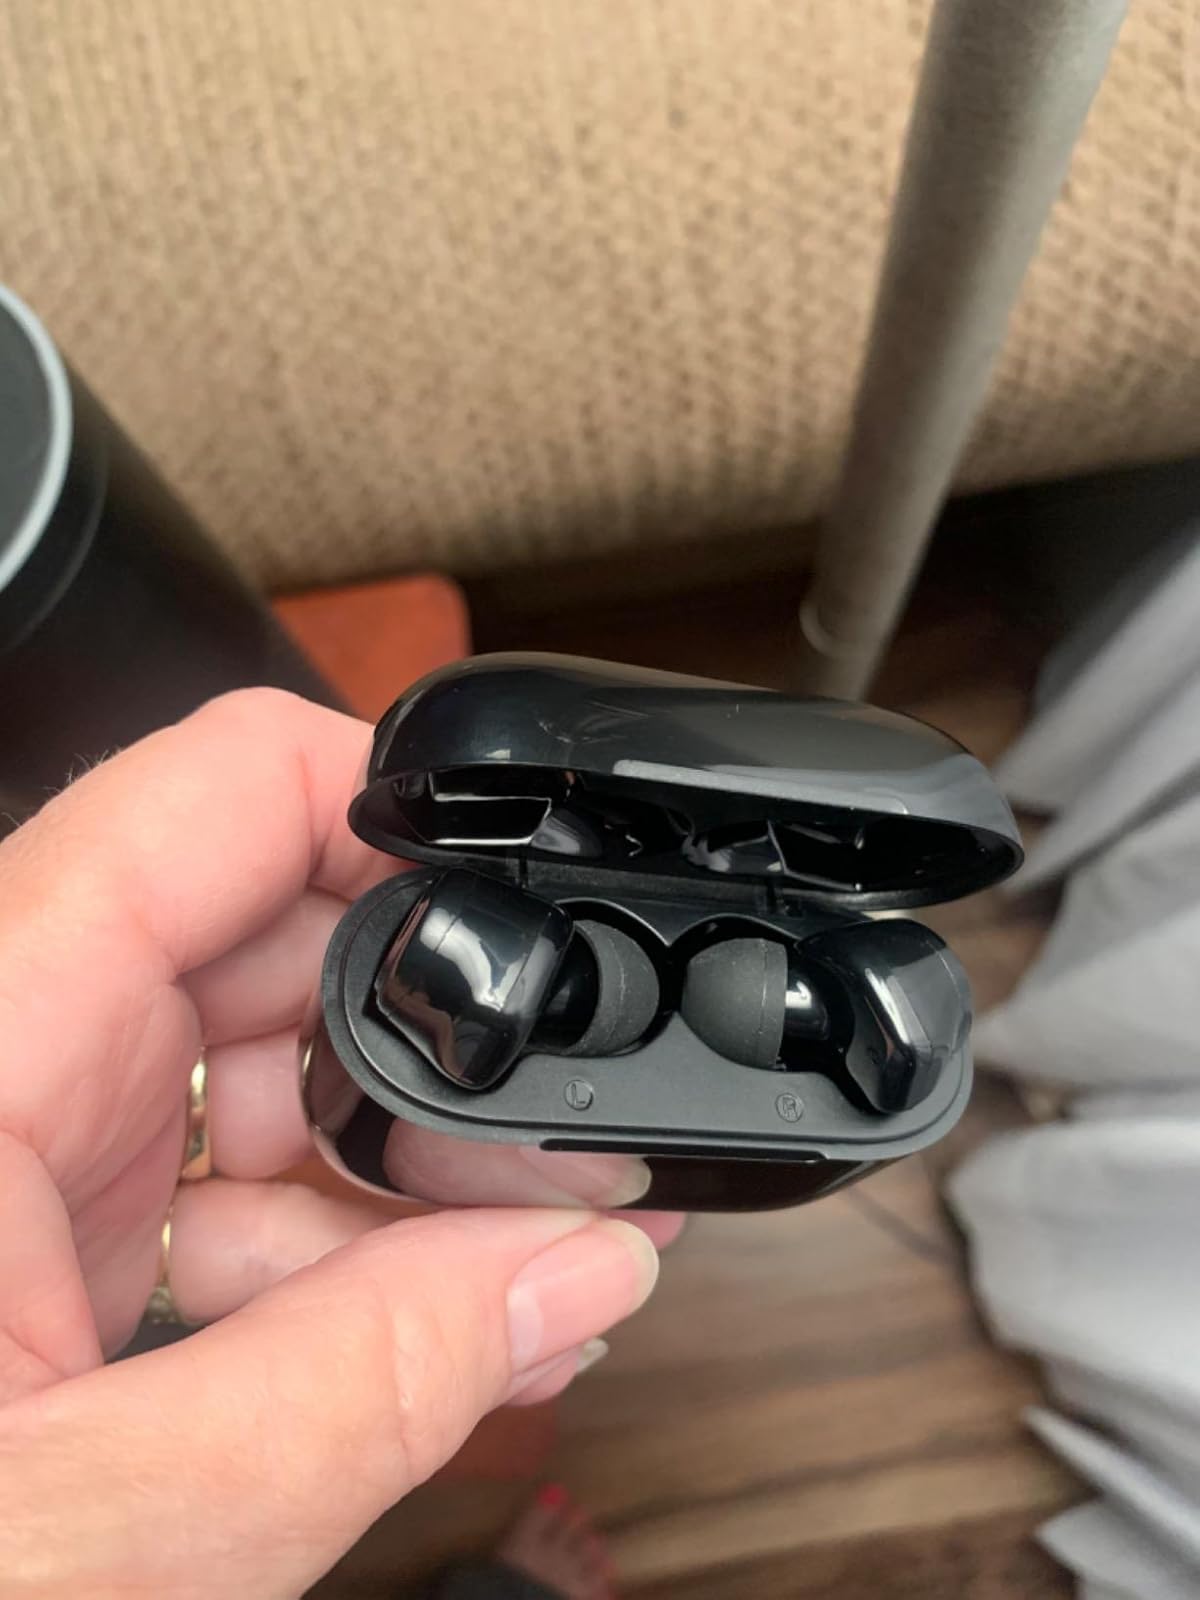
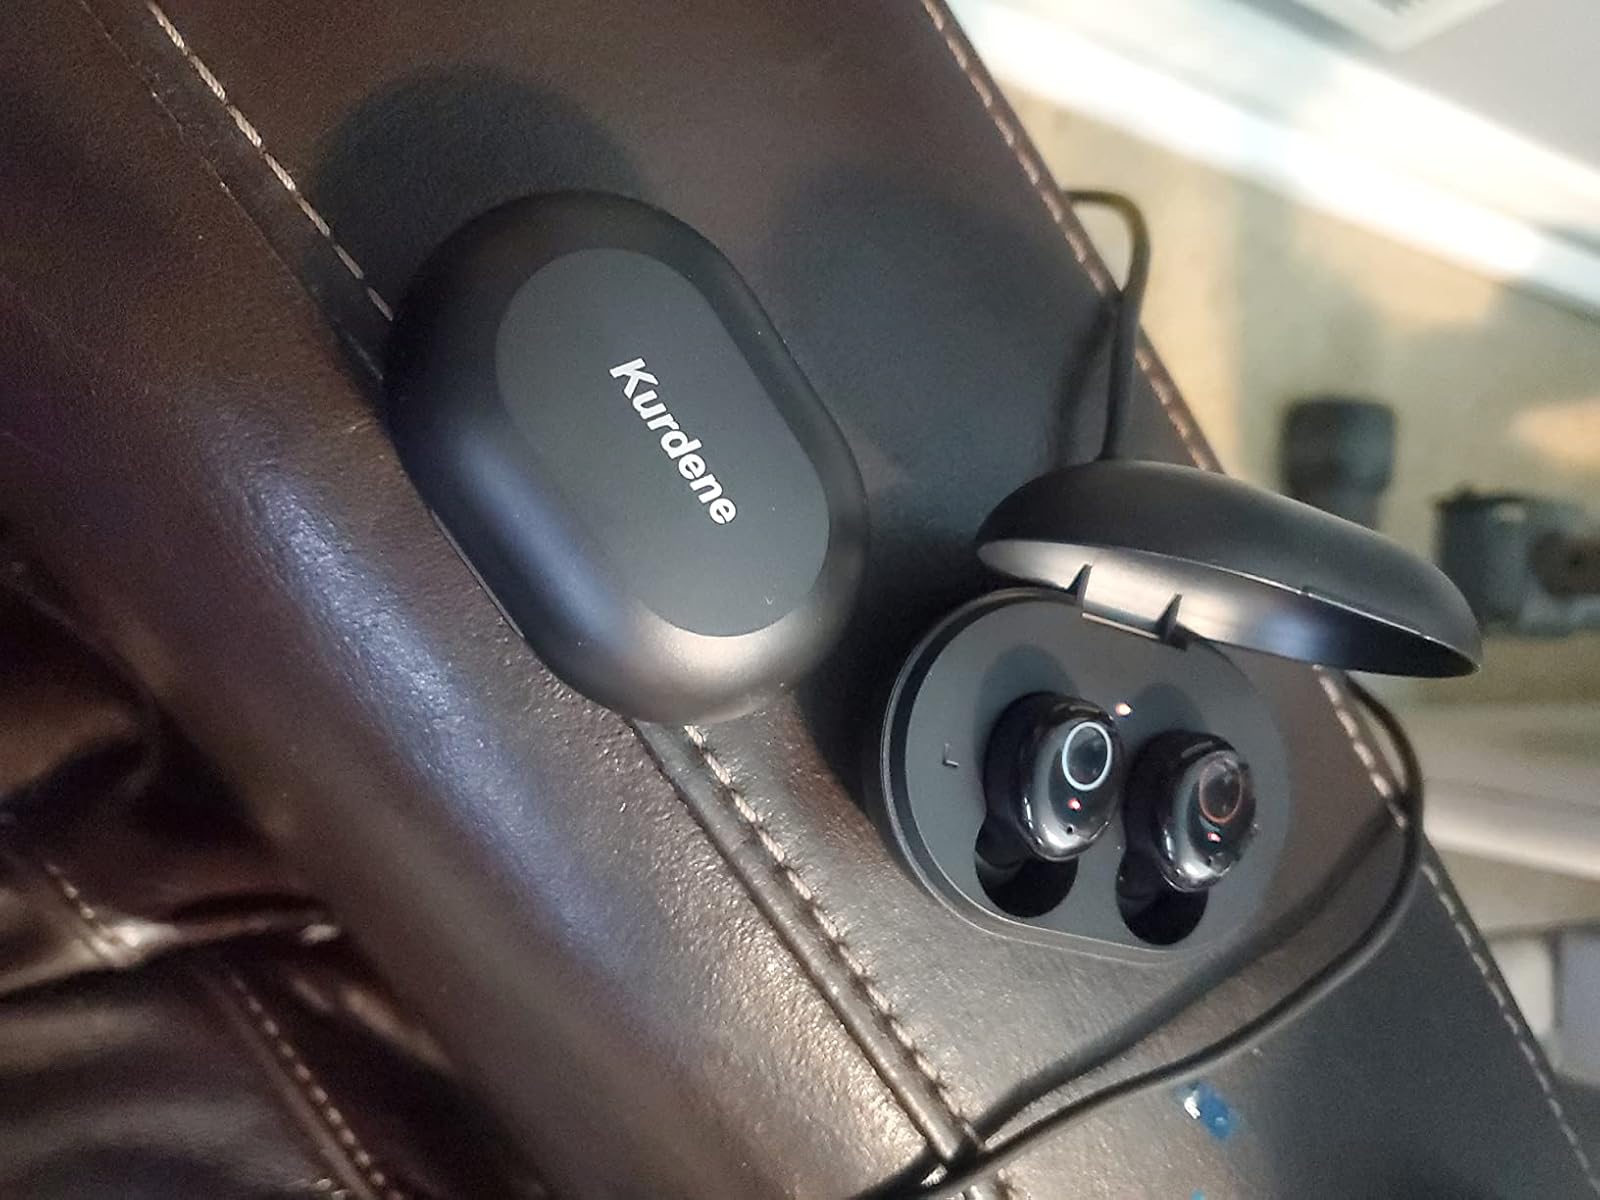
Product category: earbuds
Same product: no